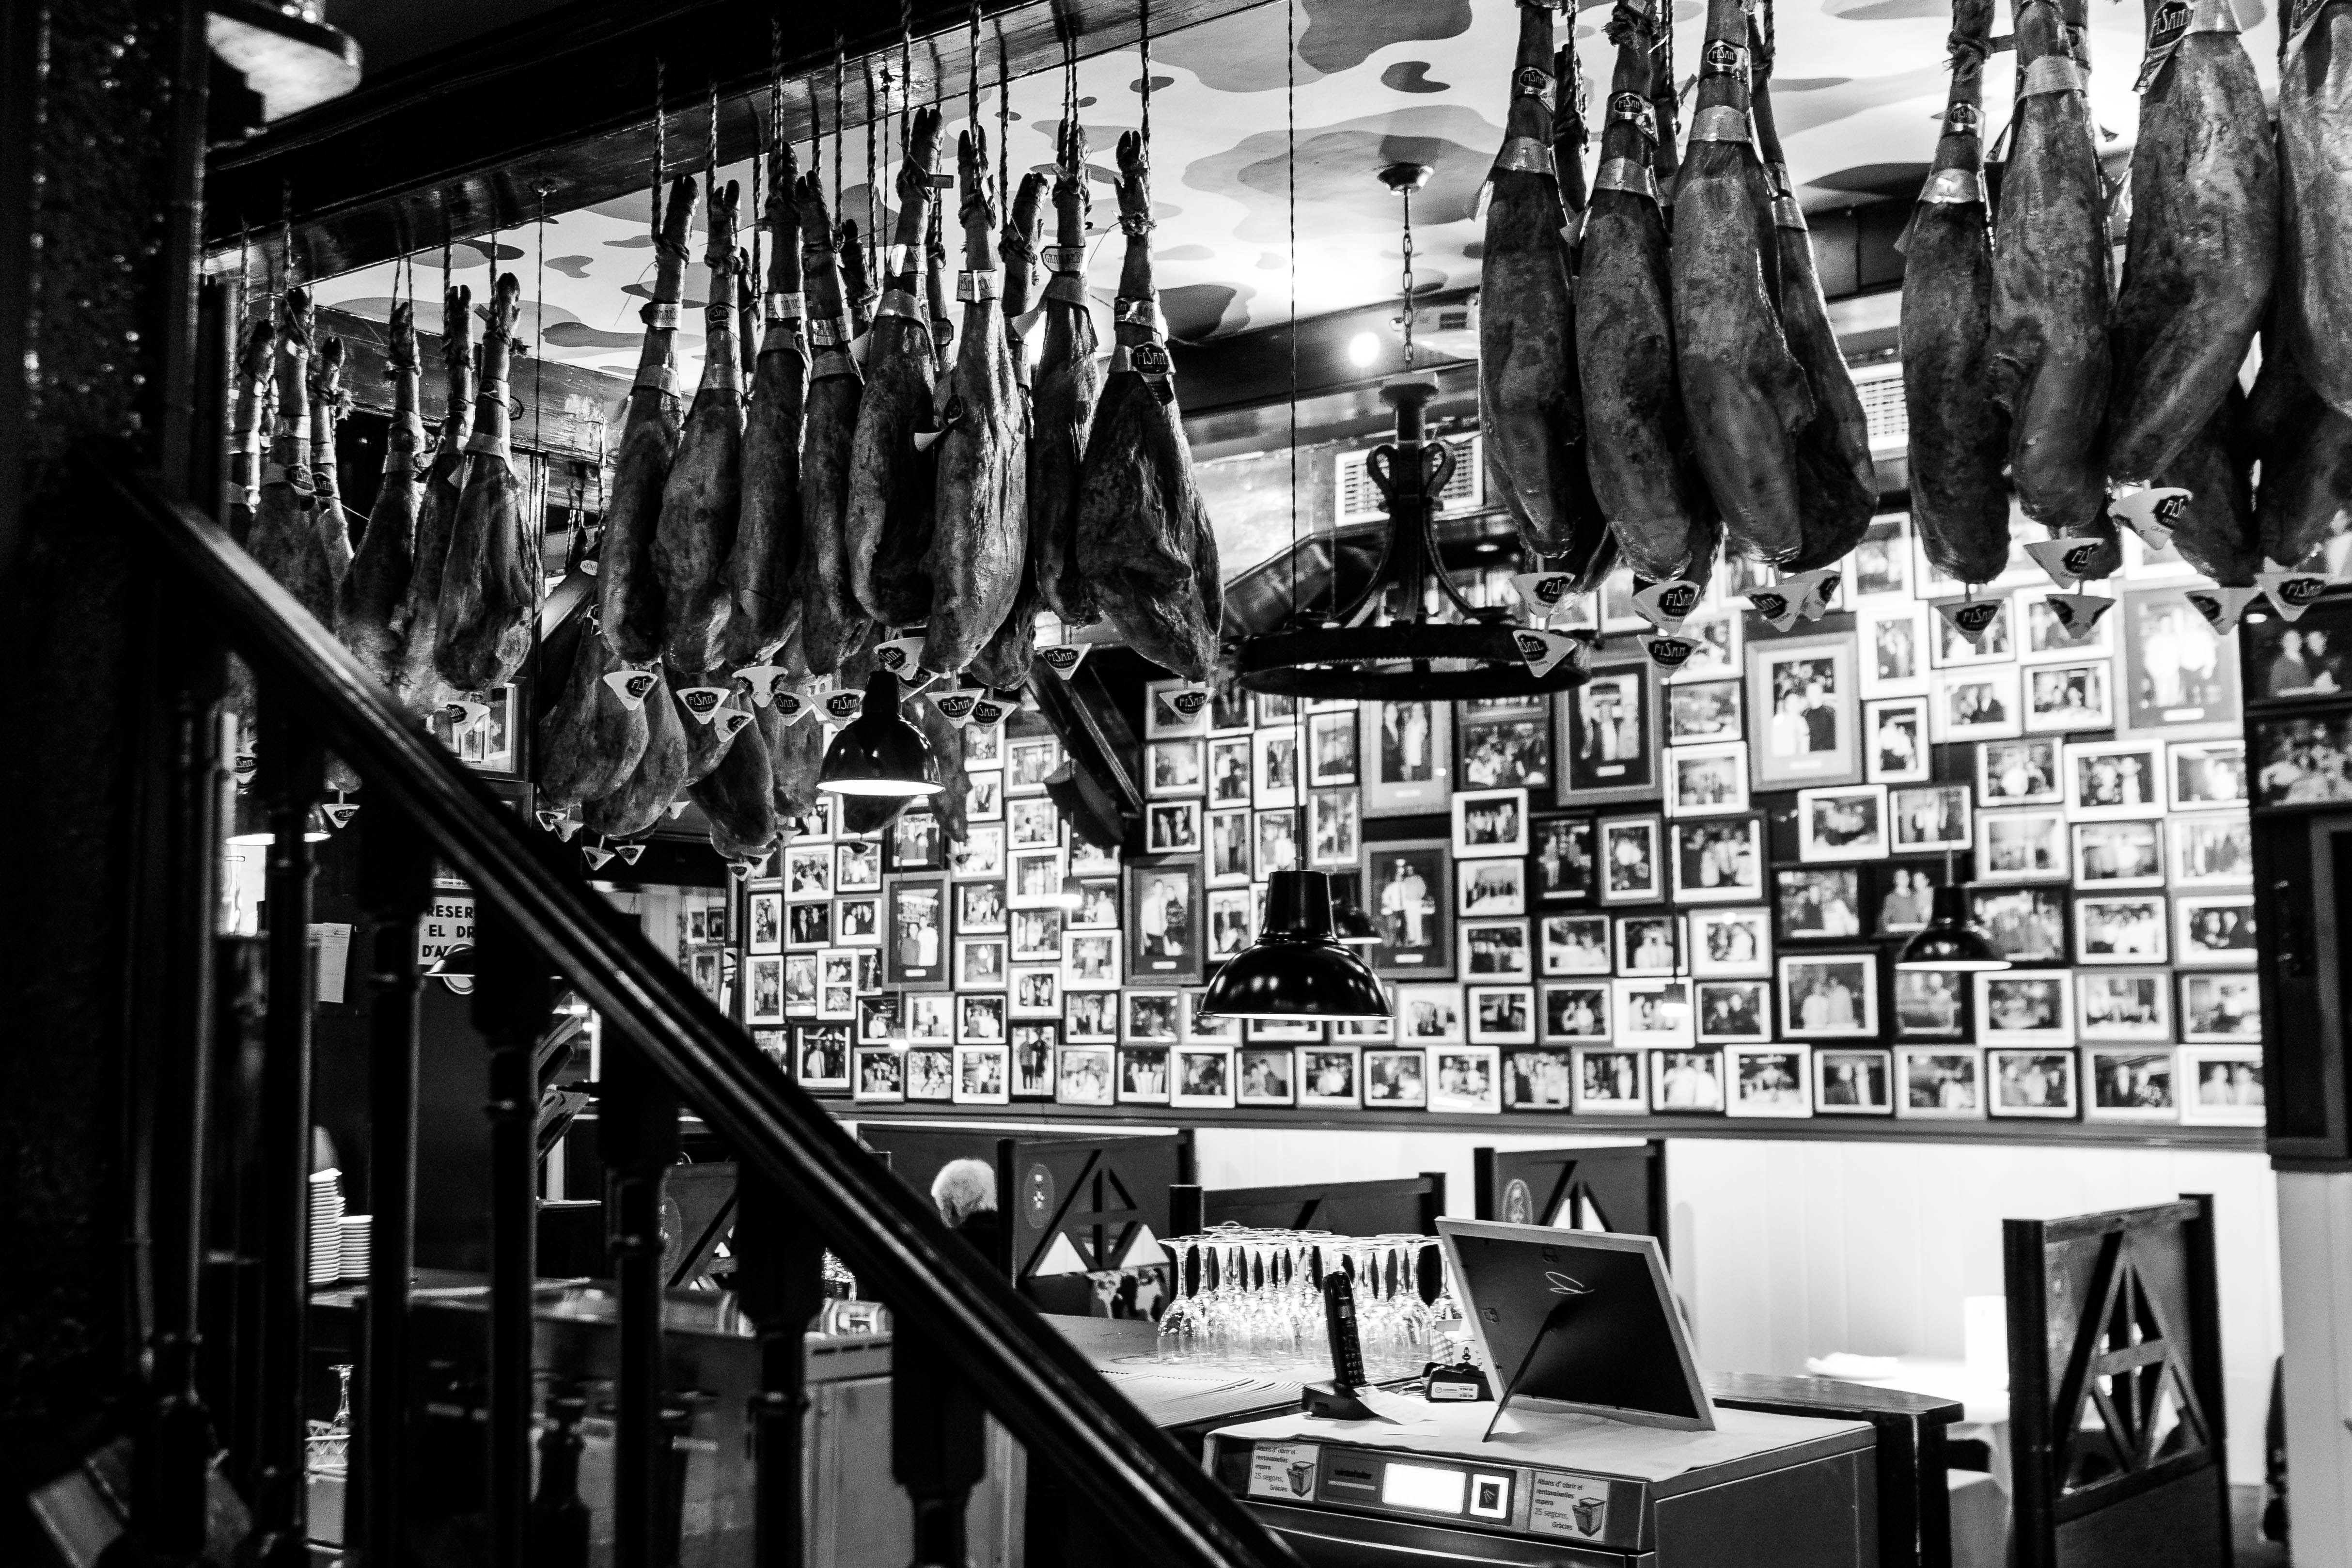
black and white, photography, black, monochrome, interior design, photograph, metropolis, monochrome photography